Impulse vector

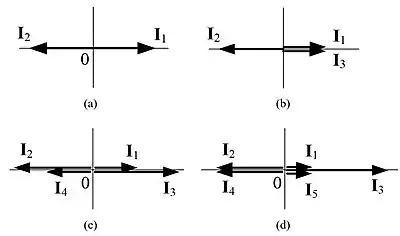
Impulse vector diagrams for (a) ZV, (b) ZVD, (c) ZVD, and (d) ZVD shapers.

Using impulse vectors, we can redesign known input shapers such as zero vibration (ZV), zero vibration and derivative (ZVD), and ZVD shapers.